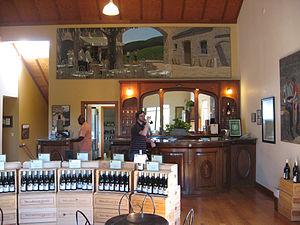
Un caveau de dégustation est un espace commercial qui permet la dégustation du vin dans un domaine viticole, chez un caviste, pour le public. Il est destiné à la dégustation des vins qui sont à la vente dans l’établissement.